Nasi uduk

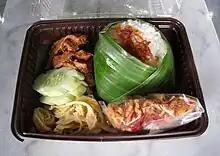
Packed nasi uduk with "ayam suwir" (shredded chicken), slices of cucumber, shredded omelette, and "kering tempe" (crispy deep-fried tempeh with sweet soy sauce)

Soon, "sega uduk" became a part of "syarat" (mandatory dish) in Javanese "syukuran" or "gratitude" ceremonies, often called "banca'an" (alternative spelling: "bancakan") or "slametan". "Sega" "uduk" can be found in a "berkat", a food package (usually contains rice, veggies, and side dishes), or served as a "tumpeng", to be distributed after the ceremony". Sega uduk" also becomes a required dish to be served during "Wiwitan", a Javanese pre-harvest ritual.